Dominique Antoine Magaud

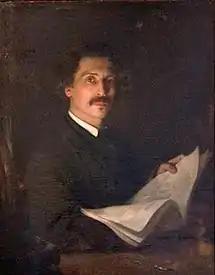
Self-portrait (date unknown)

Dominique Antoine Jean-Baptiste Magaud (4 August 1817, Marseille - 23 December 1899, Marseille) was a French painter, muralist and art school director.